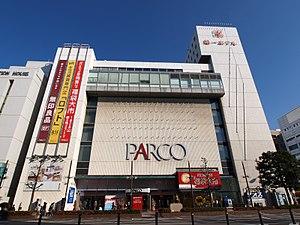
Parco est une chaîne de grands magasins situés principalement au Japon. Le premier magasin a été créé à Tokyo le 13 février 1953 et depuis, la société a ouvert des magasins dans de nombreuses villes du Japon.